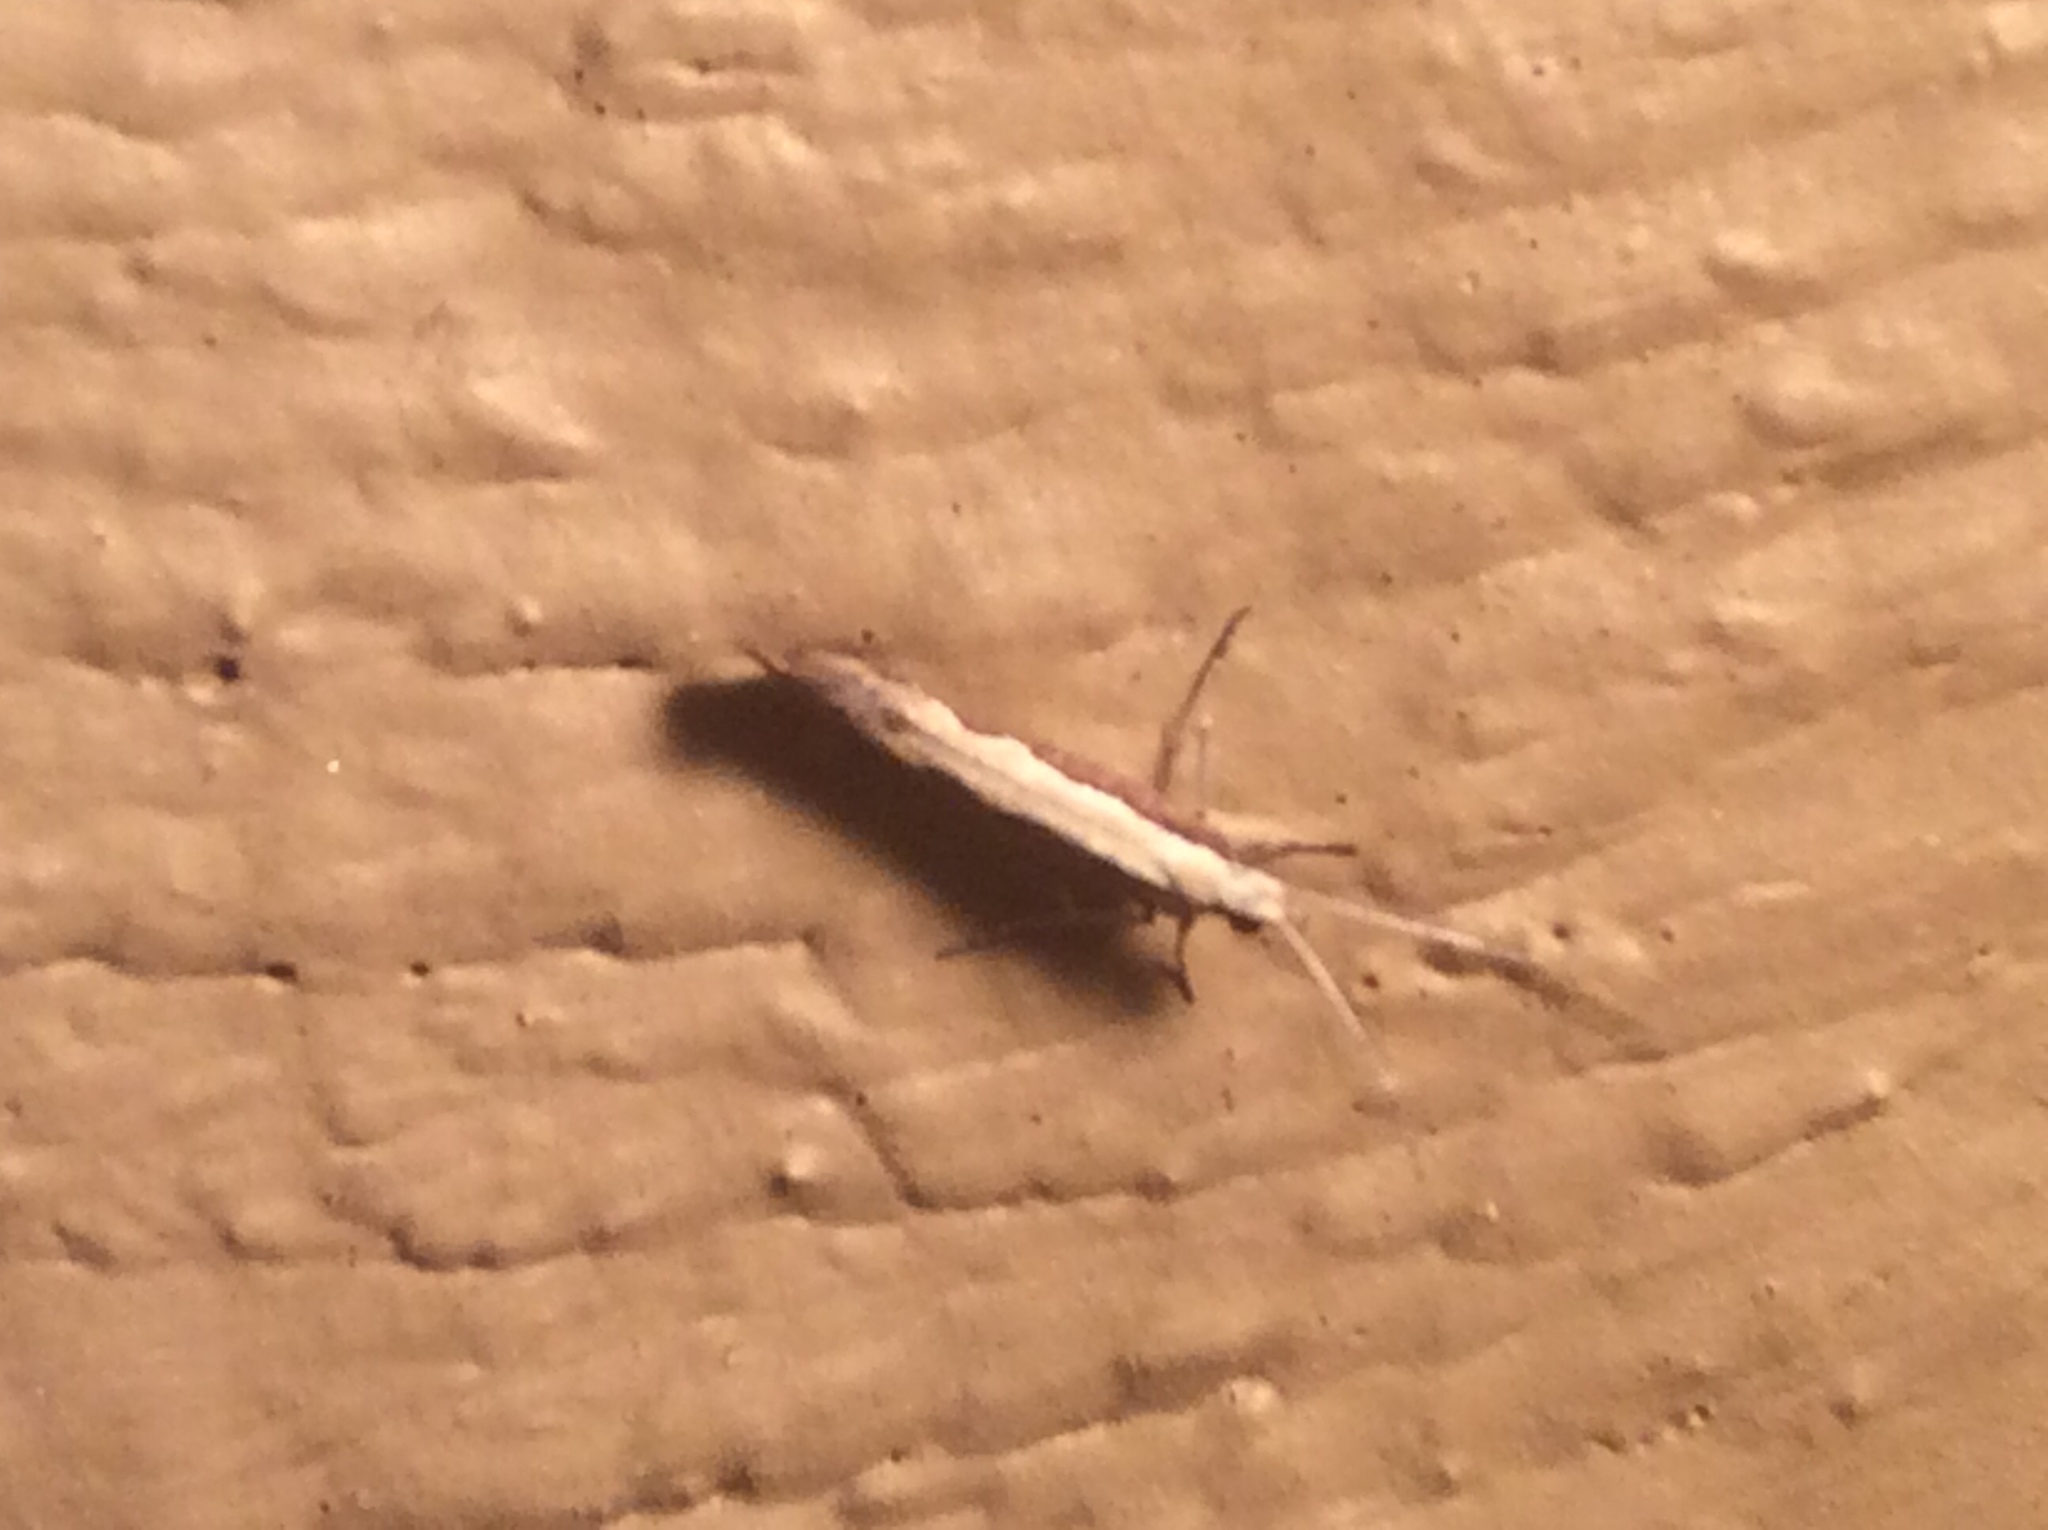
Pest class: diamondback_moth